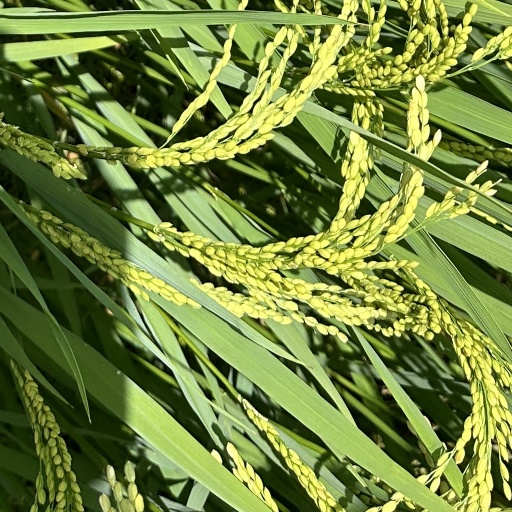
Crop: rice